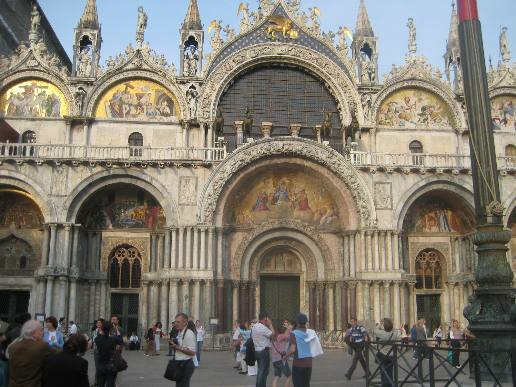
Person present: No